Ice sheet

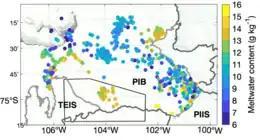
Distribution of meltwater hotspots caused by ice losses in Pine Island Bay, the location of both Thwaites (TEIS refers to Thwaites Eastern Ice Shelf) and Pine Island Glaciers.

Because the entire West Antarctic Ice Sheet is grounded below the sea level, it would be vulnerable to geologically rapid ice loss in this scenario. In particular, the Thwaites and Pine Island glaciers are most likely to be prone to MISI, and both glaciers have been rapidly thinning and accelerating in recent decades. As a result, sea level rise from the ice sheet could be accelerated by tens of centimeters within the 21st century alone.